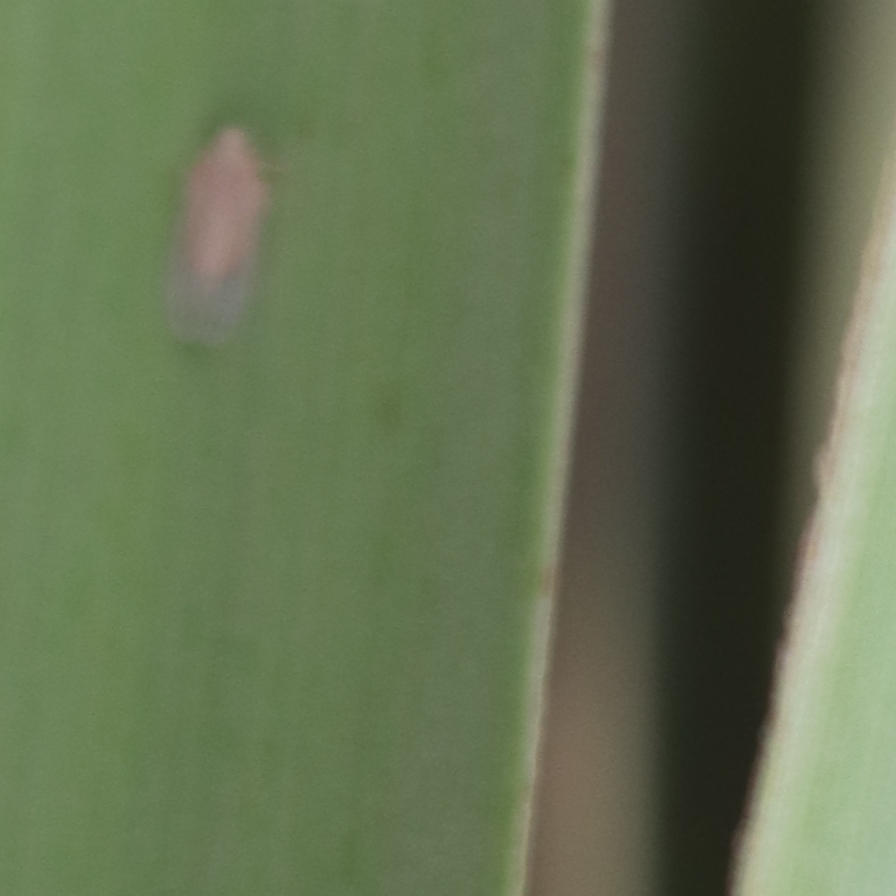
Label: Bug